Manon Hily

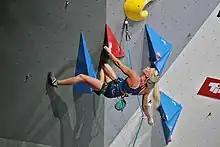
Manon Hily, World Championships 2018

Manon Hily (born 24 January 1994) is a French rock climber, specialising in competition lead climbing and sport climbing. She is also a qualified nurse.